New world order (politics)

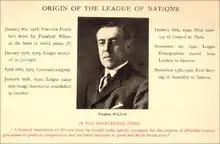
Woodrow Wilson and the Origin of the League of Nations

The phrase "new world order" was explicitly used in connection with Woodrow Wilson's global zeitgeist during the period just after World War I during the formation of the League of Nations. "The war to end all wars" had been a powerful catalyst in international politics, and many felt the world could simply no longer operate as it once had. World War I had been justified not only in terms of U.S. national interest, but in moral terms—to "make the world safe for democracy". After the war, Wilson argued for a new world order which transcended traditional great power politics, instead emphasizing collective security, democracy and self-determination. However, the United States Senate rejected membership of the League of Nations, which Wilson believed to be the key to a new world order. Senator Henry Cabot Lodge argued that American policy should be based on human nature "as it is, not as it ought to be". Nazi activist and future German leader Adolf Hitler also used the term in 1928.